Answer in natural language. How many Doorways are visible in the scene? Choose between the following options: 2, 1, 0, 4 or 3
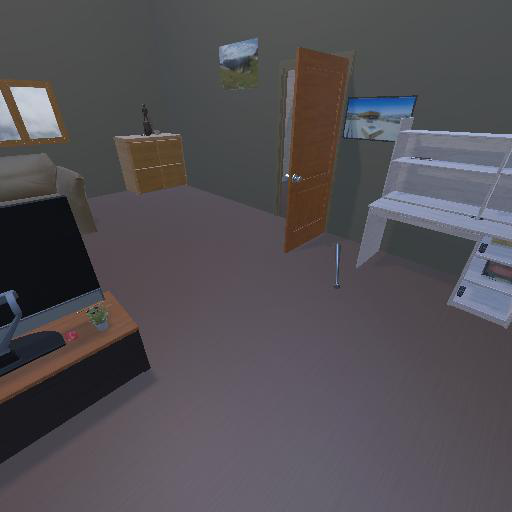
<answer>1</answer>